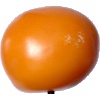
Label: Tomato Yellow 1